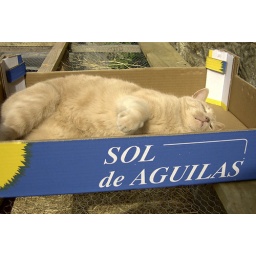
cat in a box 04